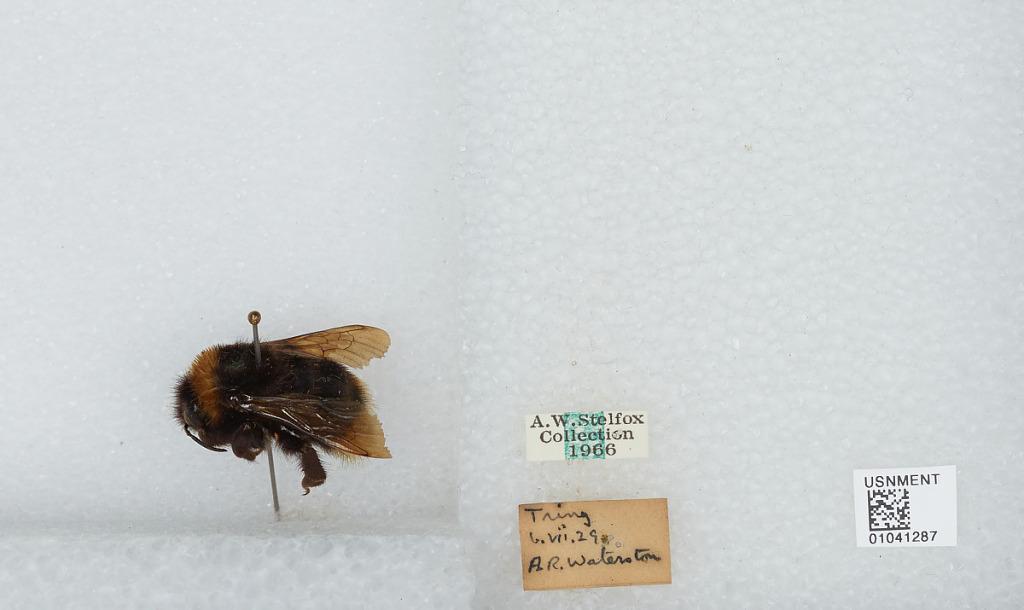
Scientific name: Bombus (Psithyrus) vestalis (Geoffroy)
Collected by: A. Waterston
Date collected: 1929-7-6
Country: United Kingdom
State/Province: England
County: Hertfordshire
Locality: Tring
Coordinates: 51.7961, -0.65628